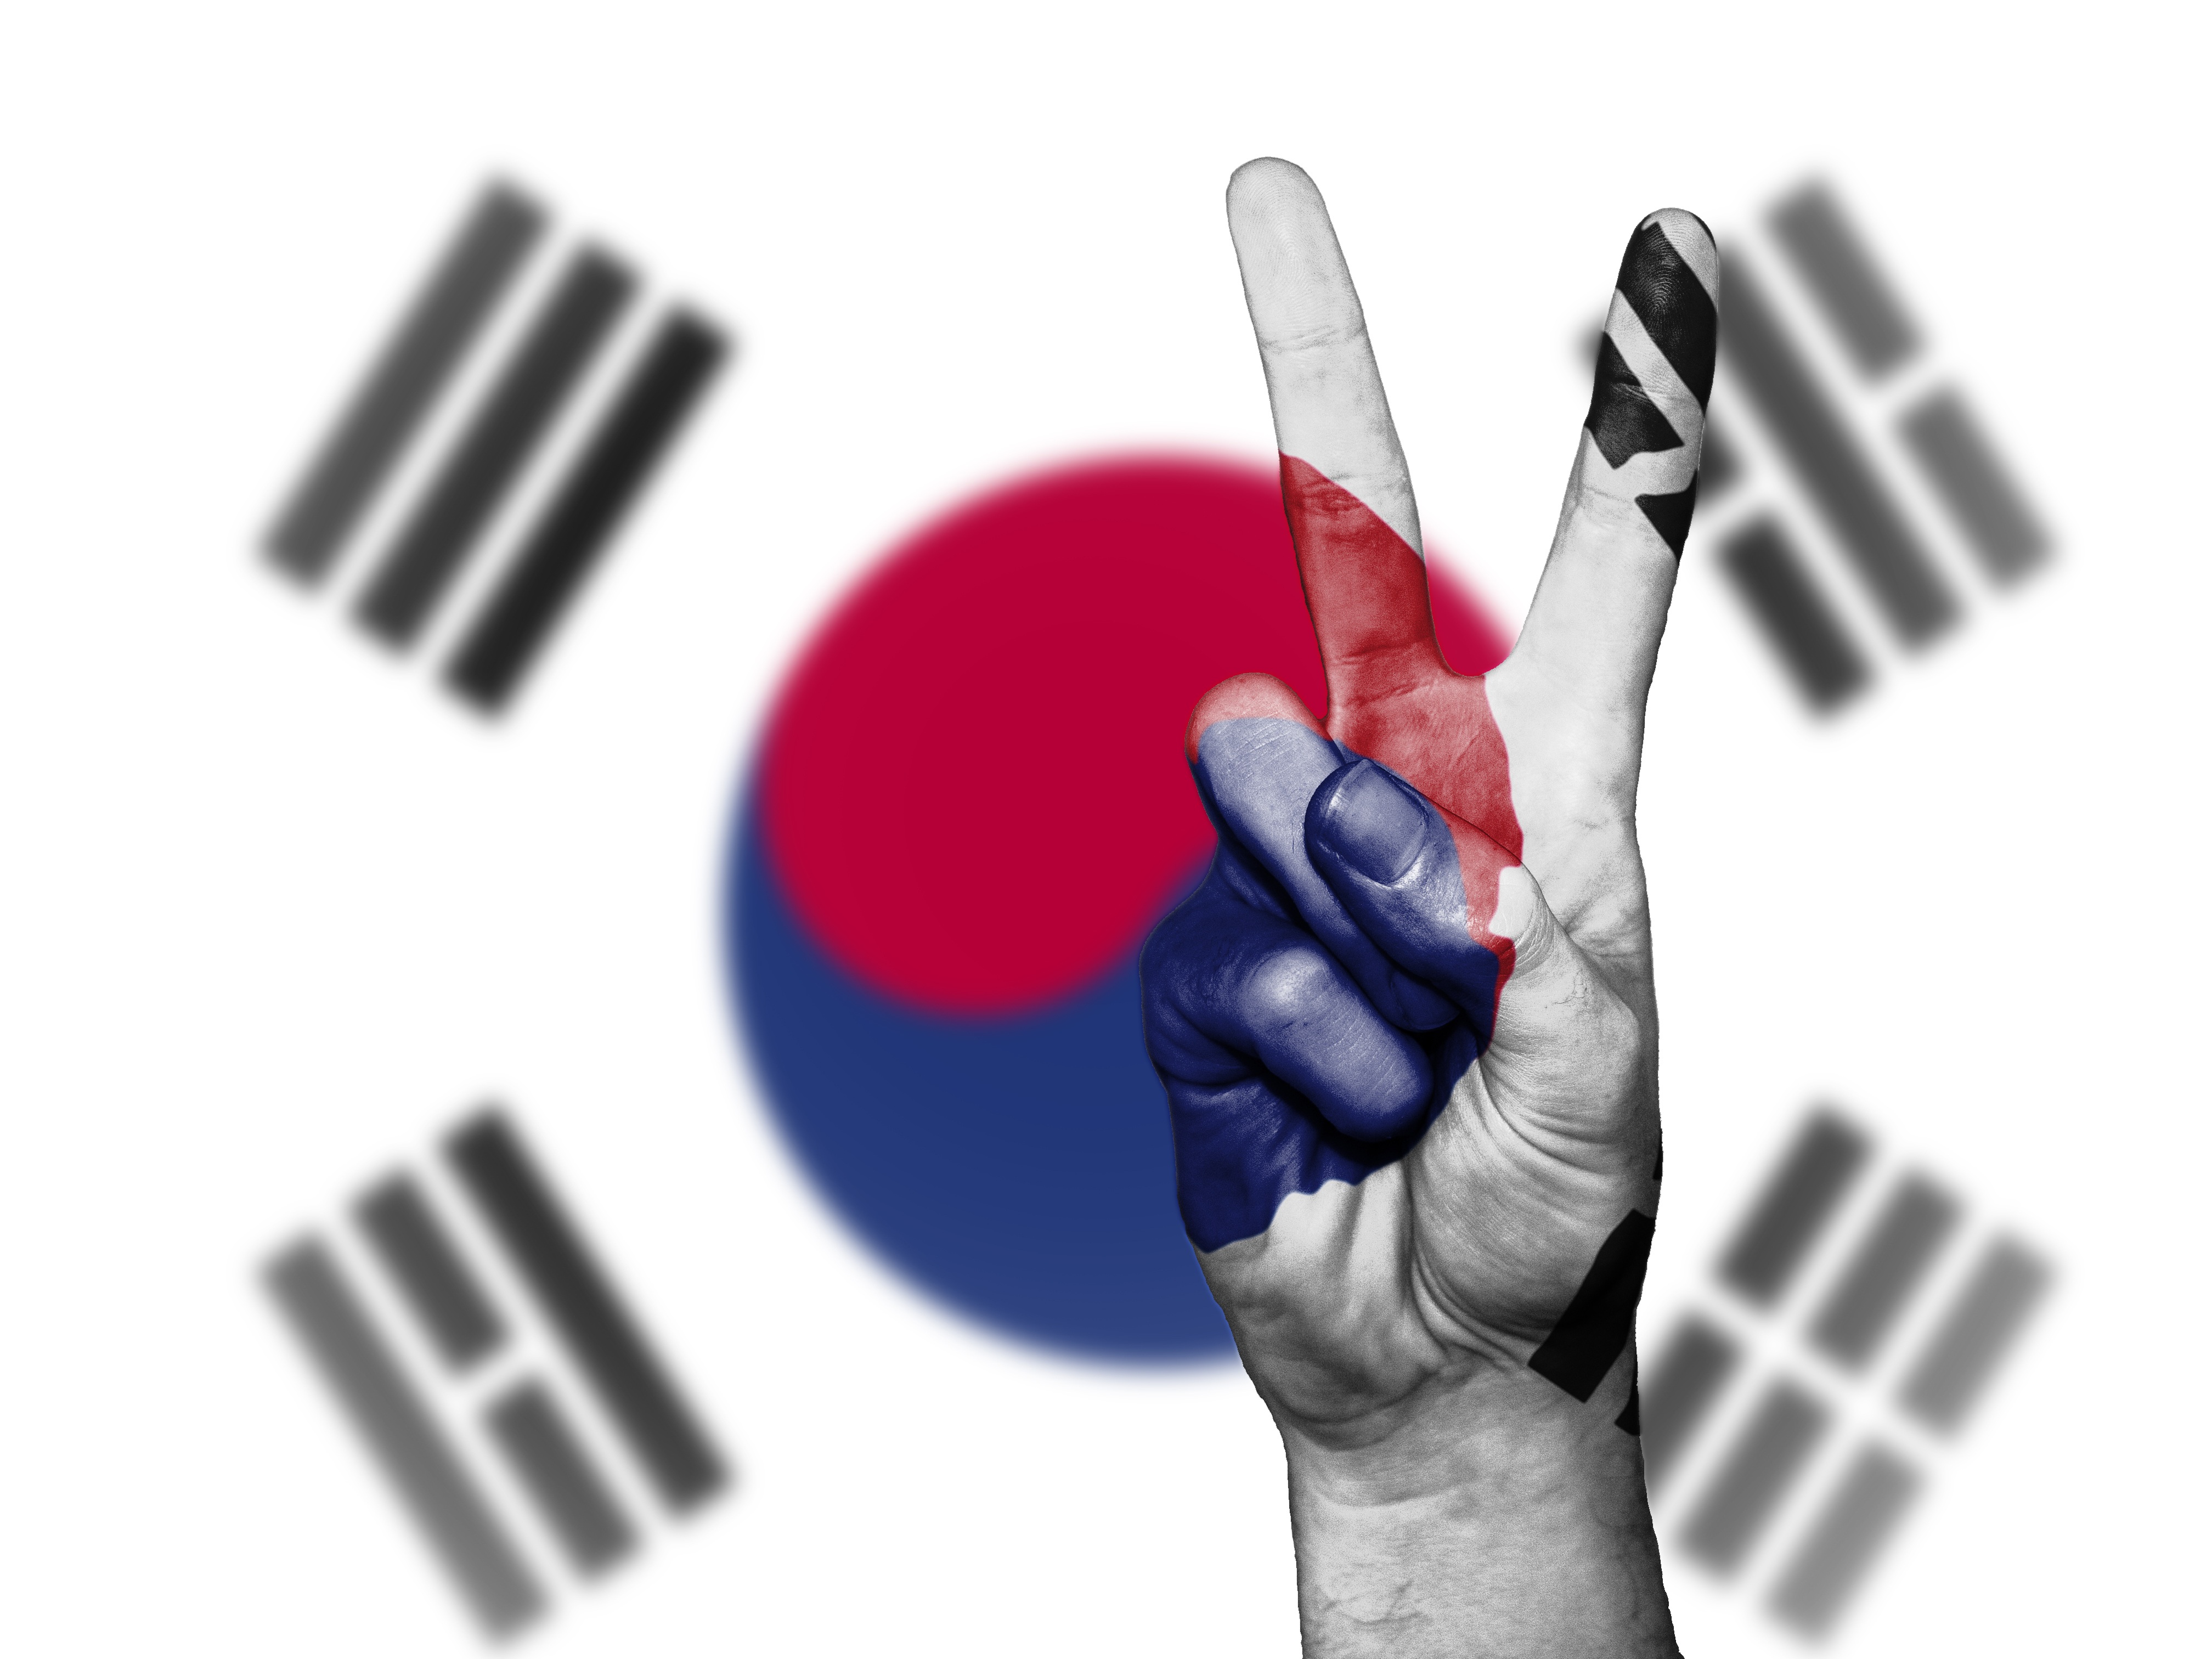
hand, country, travel, finger, symbol, banner, flag, peace, tourism, brand, south, national, korea, colors, background, diagram, state, icon, nation, ensign, south korea